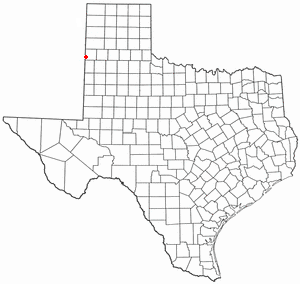
La ville américaine de Farwell est le siège du comté de Parmer, dans l’État du Texas. Sa population s’élevait à 1 363 habitants lors du recensement de 2010, estimée à 1 317 habitants en 2016.